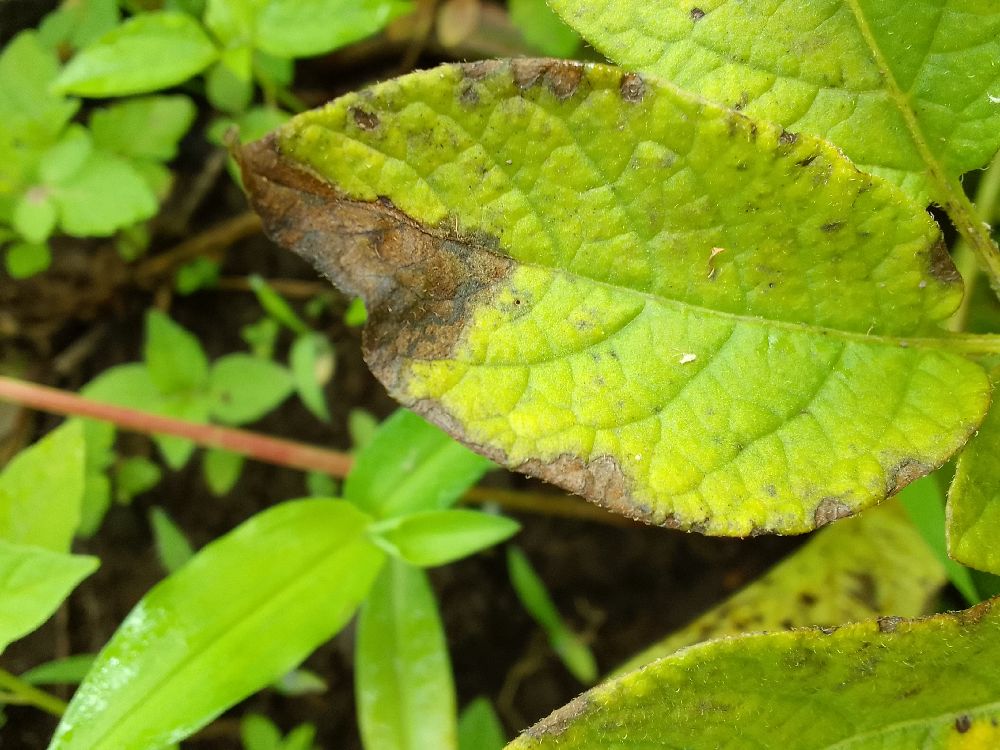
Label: Early blight